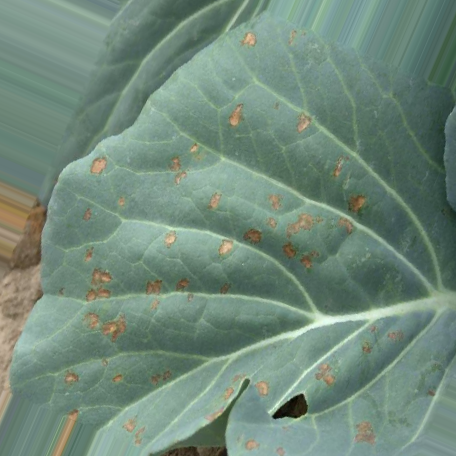
Label: Downy Mildew